Iran–Syria relations

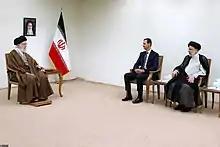
Iran's Supreme Leader Ayatollah Ali Khamenei and President Ebrahim Raisi meeting with Syrian President Bashar al-Assad on 8 May 2022.

Iran–Syria relations improved after the Iranian Revolution in 1979. Syria's strategic alliance with Egypt ended around the same time due to Egypt's treaty with Israel. Post-Revolution Iran represented an opportunity for Syrian President Hafez al-Assad to find a new counterweight to Israel and Iraq, Syria's regional foes. Meanwhile, the new Iranian leader Ayatollah Khomeini saw Syria as a conduit to the Shia community in Lebanon. Mostafa Chamran, a close adviser to Khomeini, had experience fighting in Lebanon and advocated an Iranian alliance with Assad to increase their influence in southern Lebanon. As the grip of Alawite echelons in the Syrian Baath party tightened; Assad also pursued a close alliance with the Khomeinist theocracy of Iran during the 1980s.